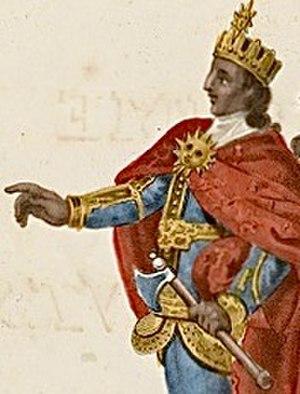
Dom Henrique Kongo
Henri Iᵉʳ du Kongo, est le roi du royaume du Kongo de 1566 à 1567.